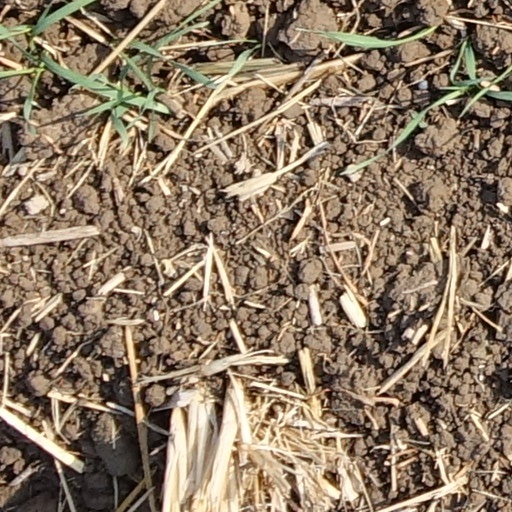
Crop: wheat